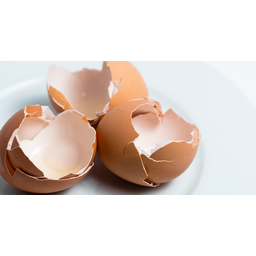
Label: eggshells